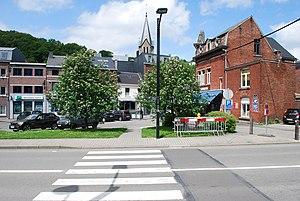
Vue de Tilff (Esneux).